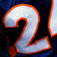
Number: 2